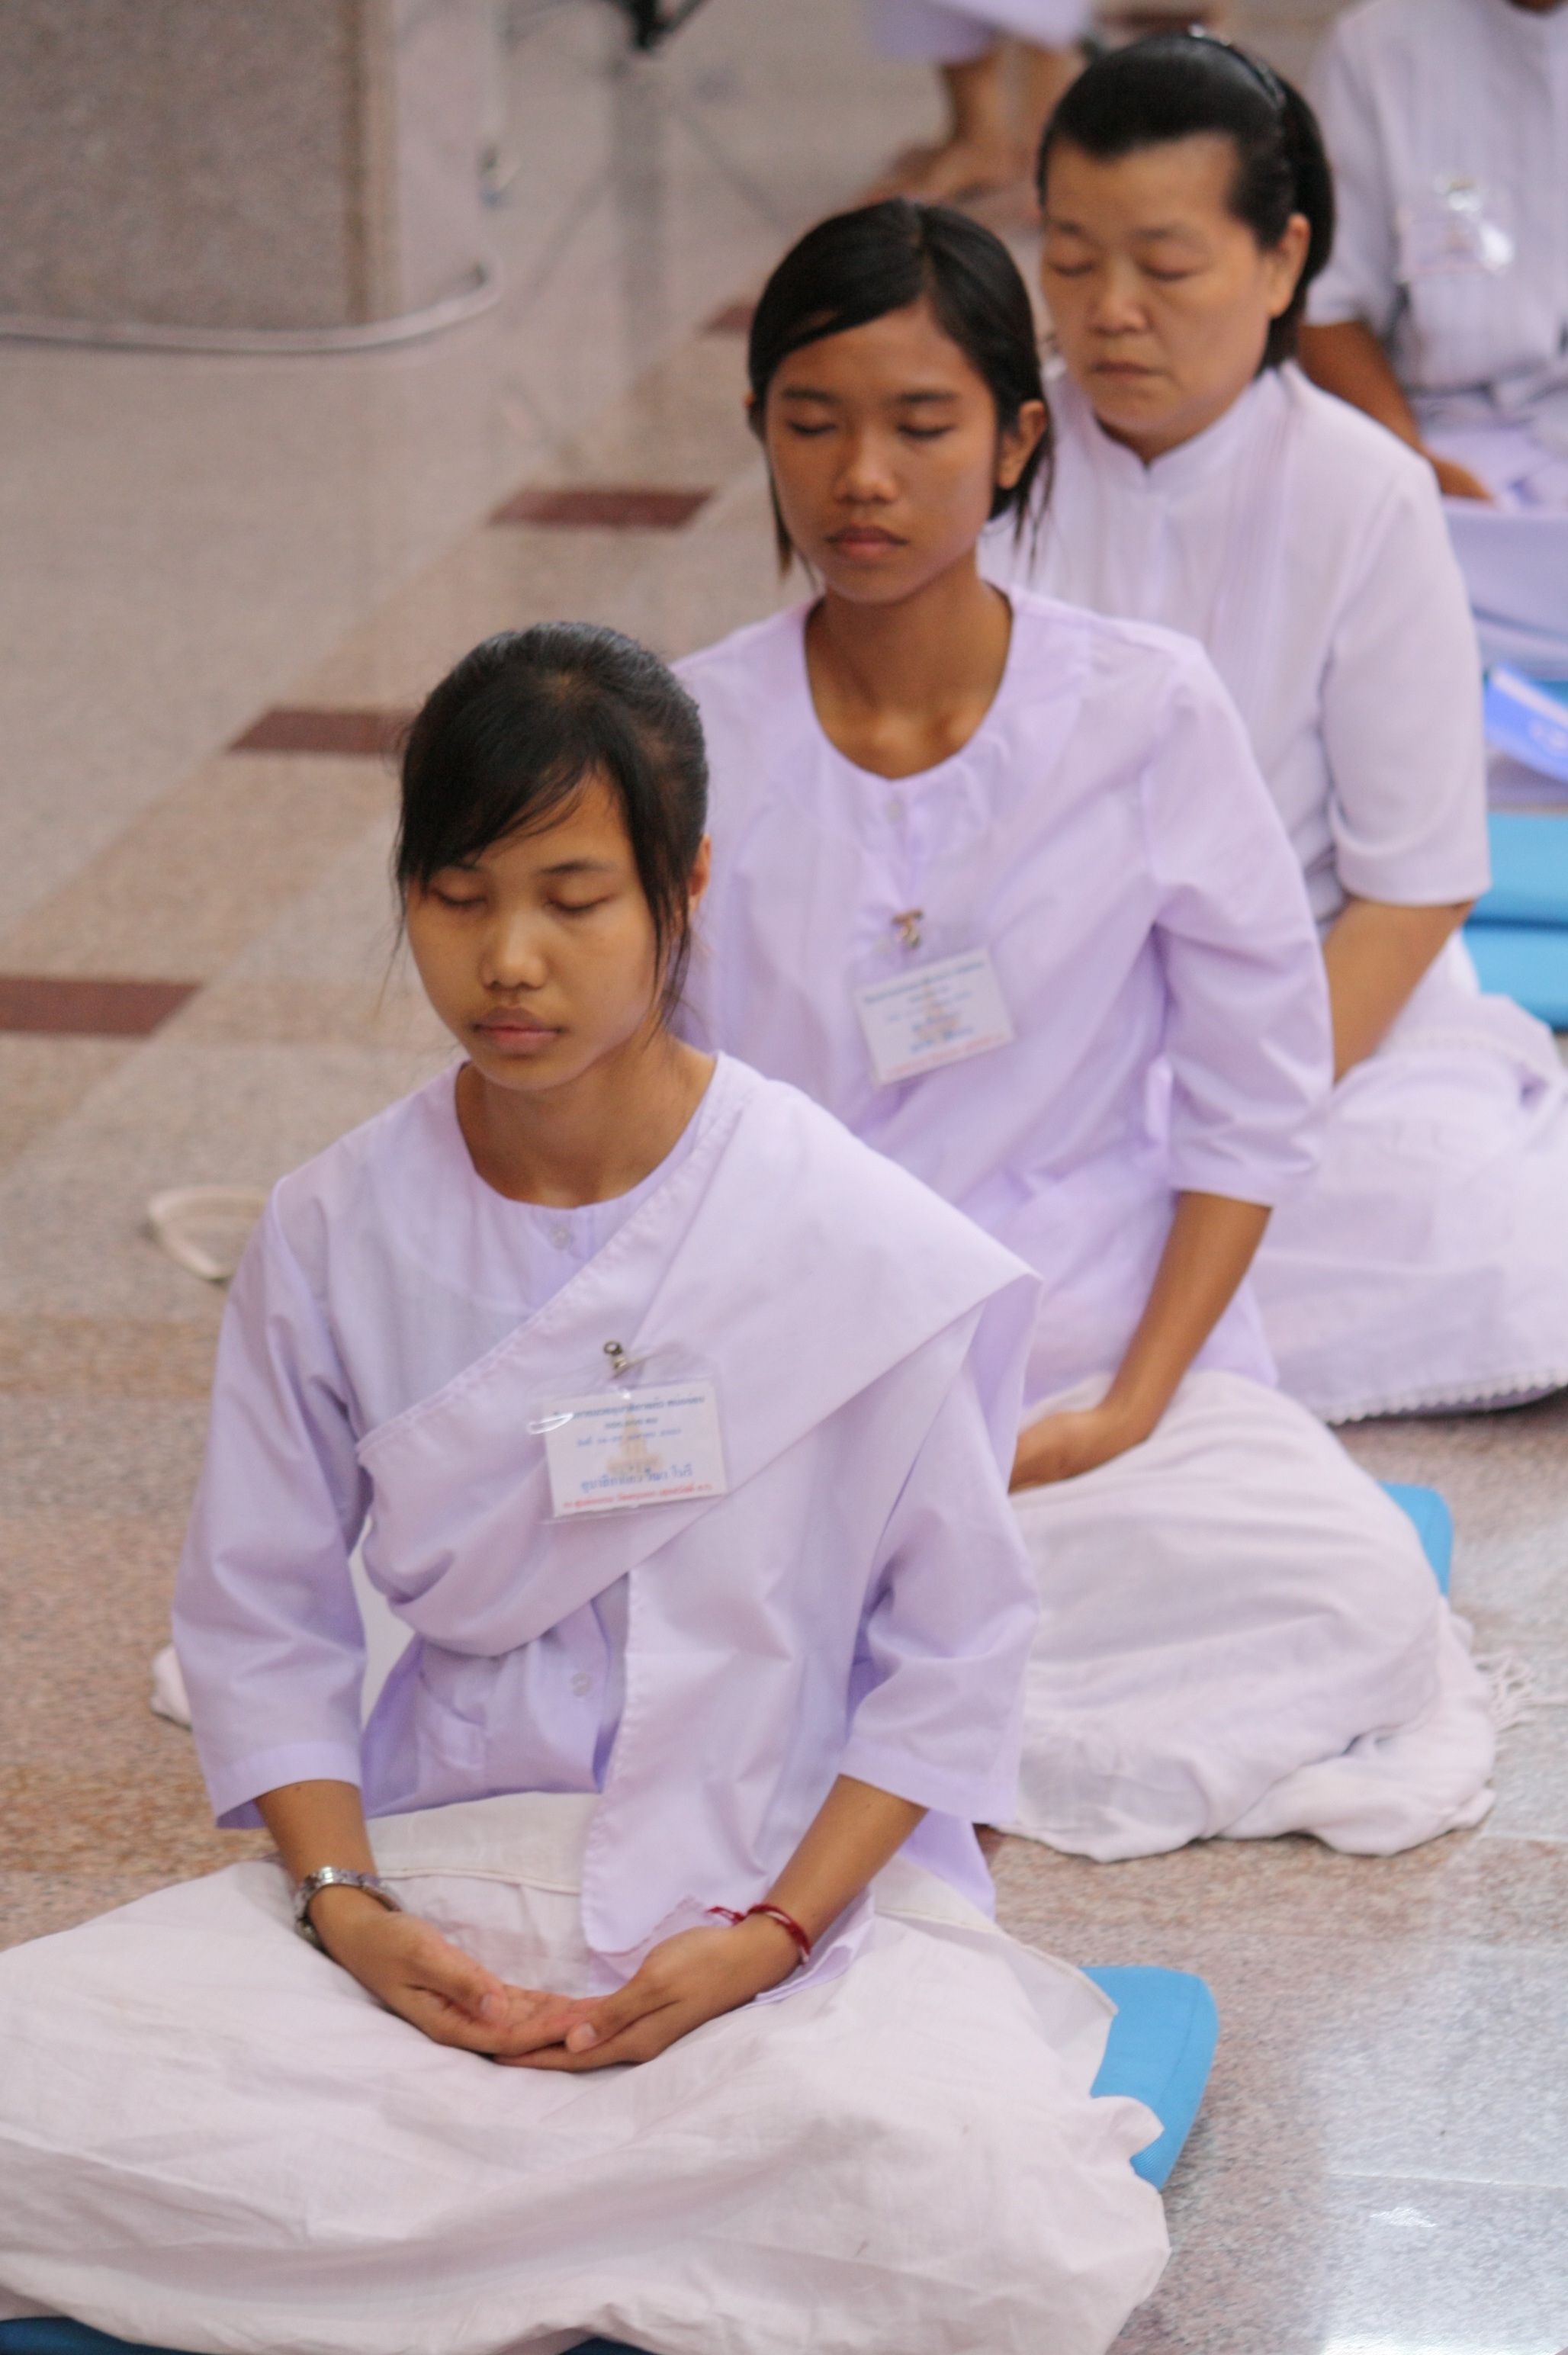
person, people, sitting, meditate, child, professional, profession, thailand, religious, meditation, temple, women, thai, in, nursing, rite, buddhists, observe, human positions, registered nurse, precepts rite, aisa